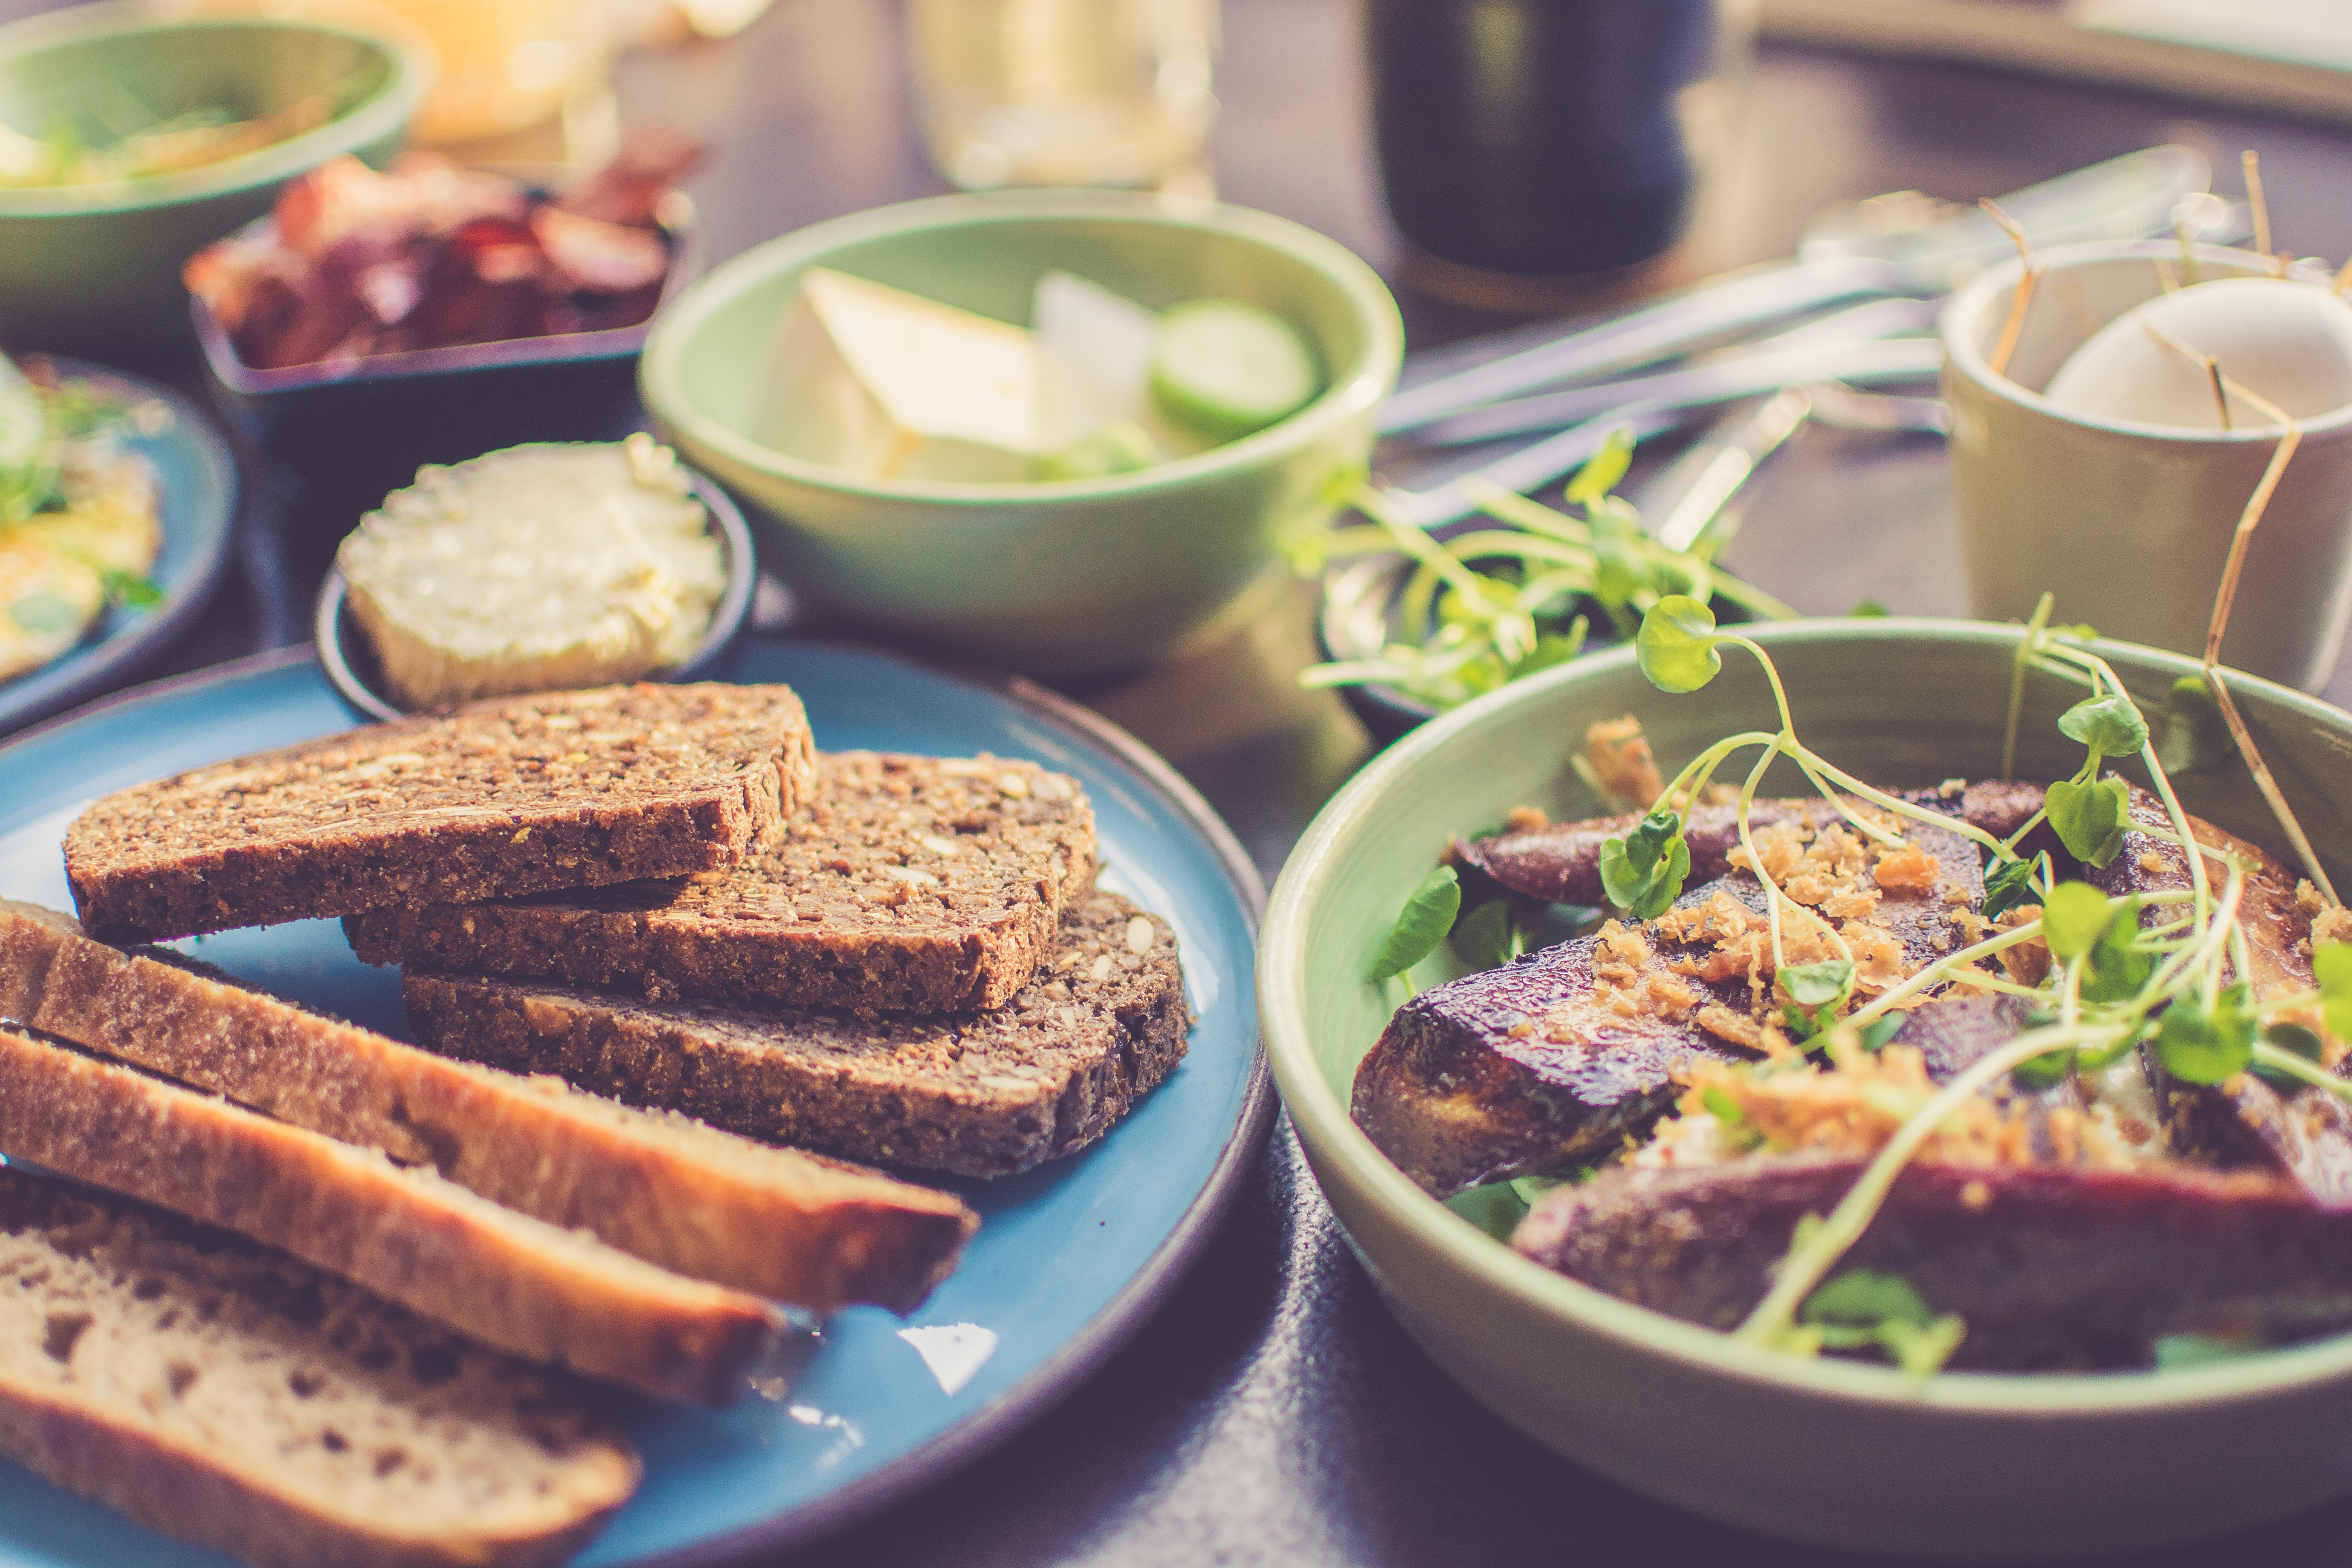
restaurant, dish, meal, food, breakfast, meat, lunch, cuisine, bread, toast, butter, asian food, brunch